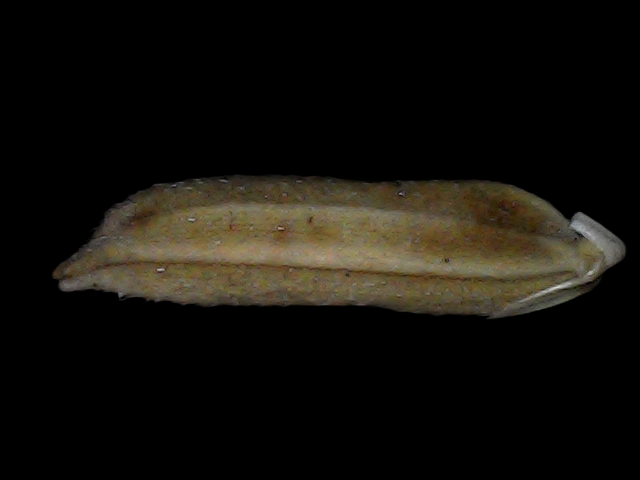
Rice variety: Bd87